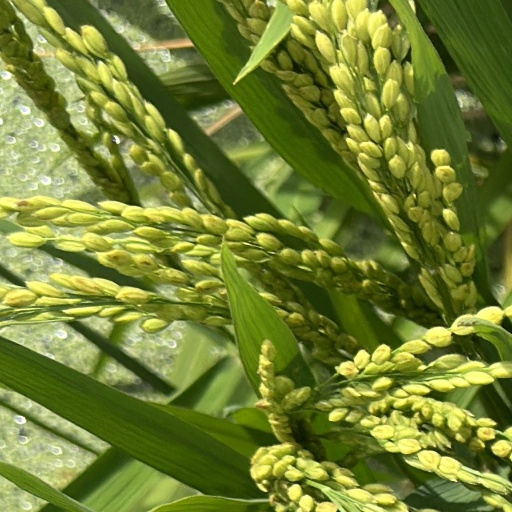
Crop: rice